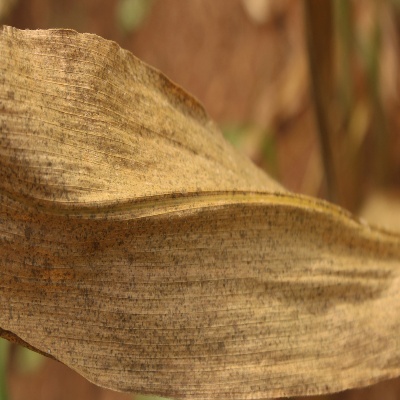
Crop: Maize
Condition: leaf blight